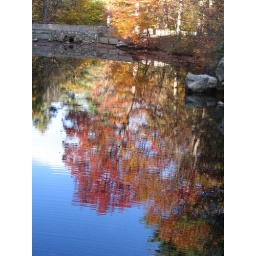
A red maple tree seen in the Mill Pond at Noanet Woodlands in Dover, MA.